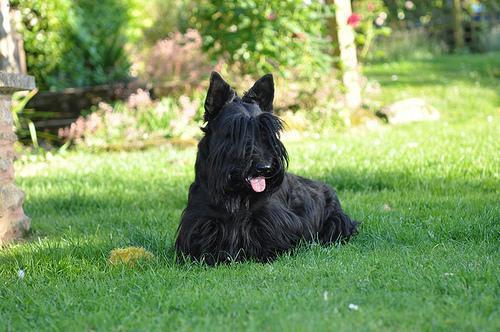
scottish terrier